Charters Towers Stock Exchange Arcade

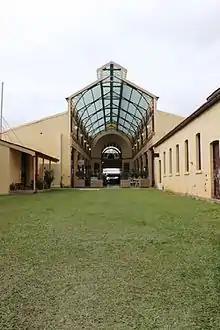
Glazed vaulted roof (seen from the rear of the building), 2012

In 1890, the Stock Exchange reformed along better organised lines and looked for new premises. The Royal Arcade was a wise choice, being centrally placed in the main business area and close to agents and banks. The Exchange signed an initial three-year lease for the use of an office and the courtyard for their evening call at a rent of ten pounds a month. To begin with, two calls a day were made, one at noon and another, open to the public, in the evening. Public interest was such that this evening call was attended by crowds.